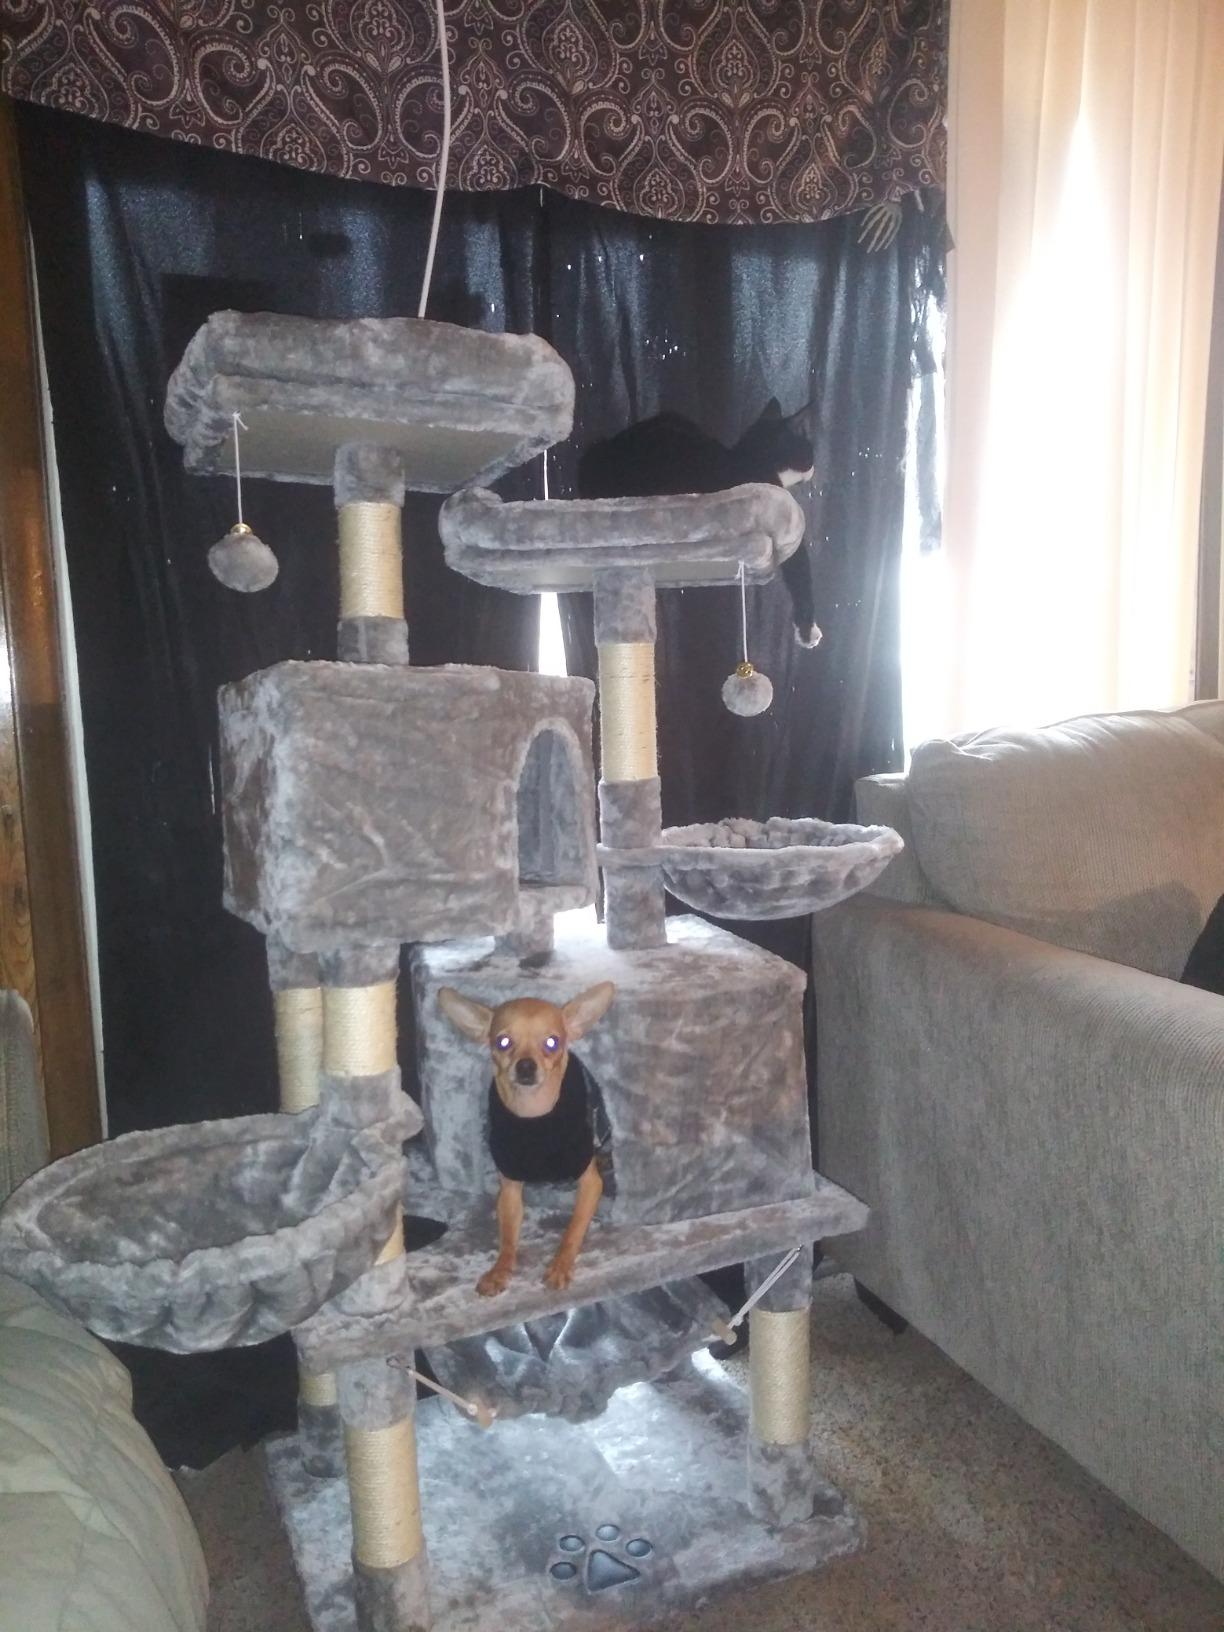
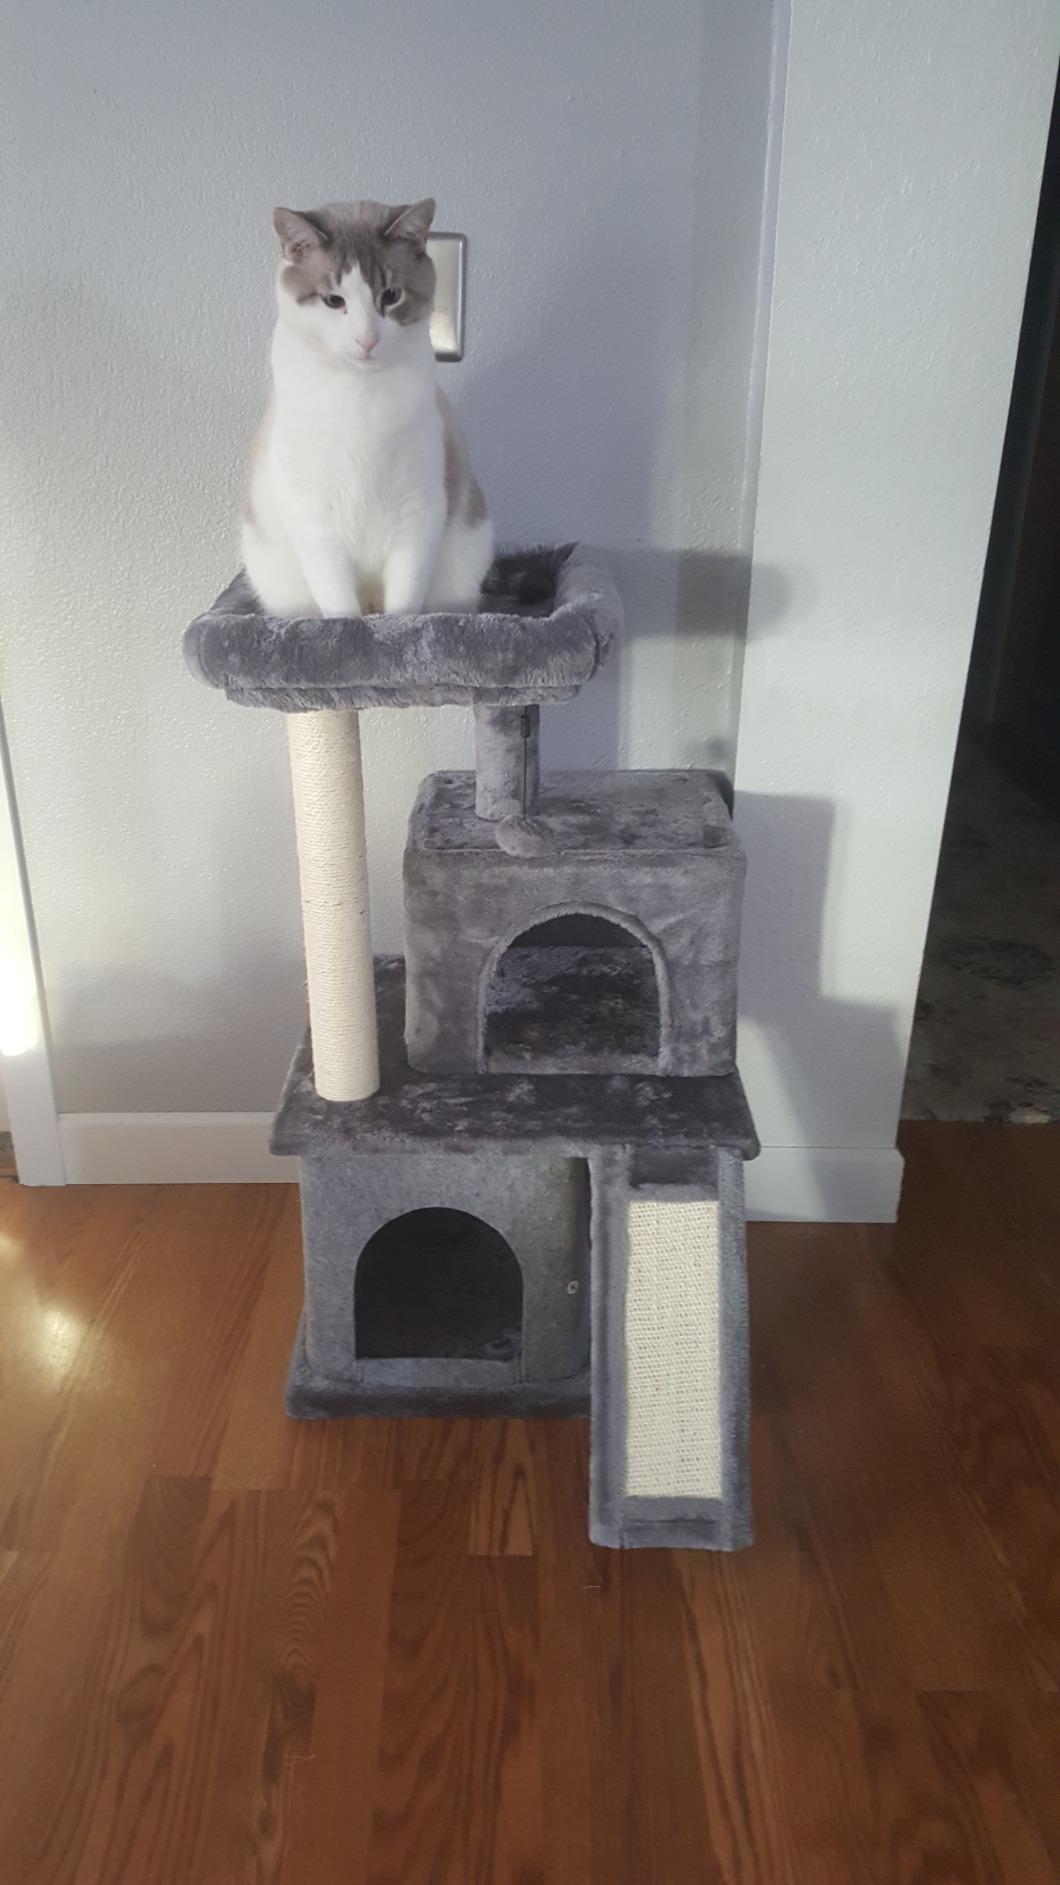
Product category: items_cat tree
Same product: no